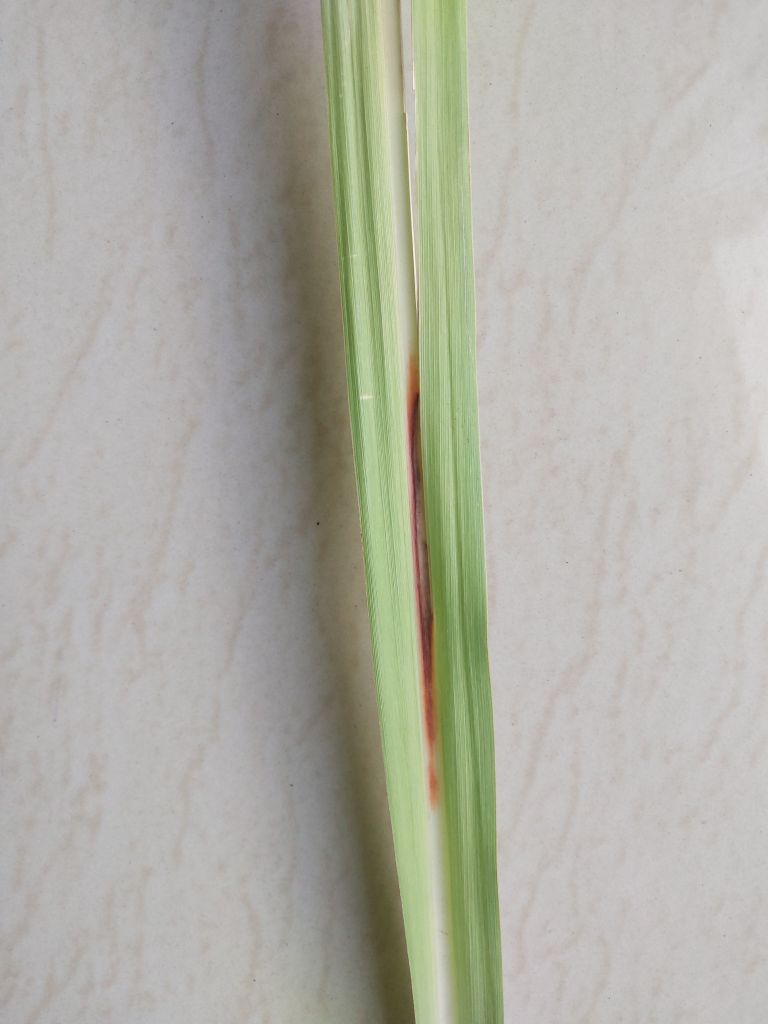
Label: Brown Spot